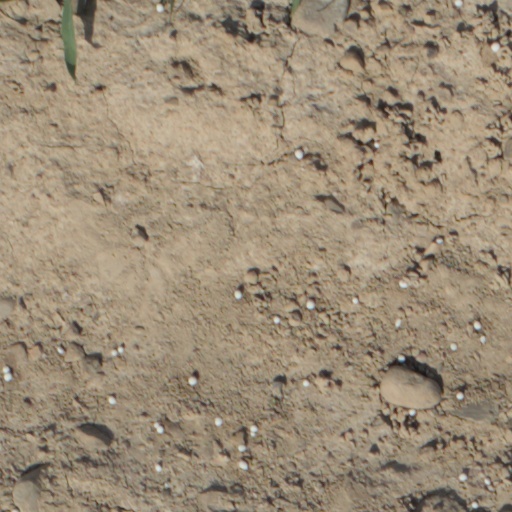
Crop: wheat